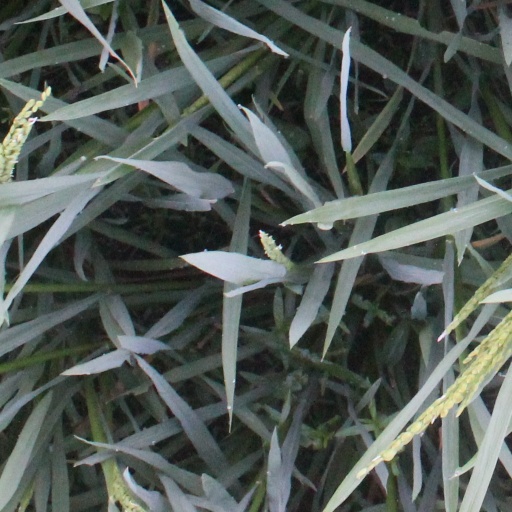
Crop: rice